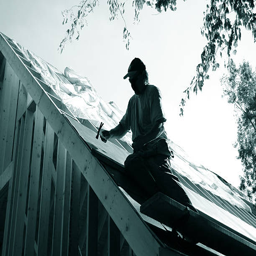
a person sitting roof in black and white